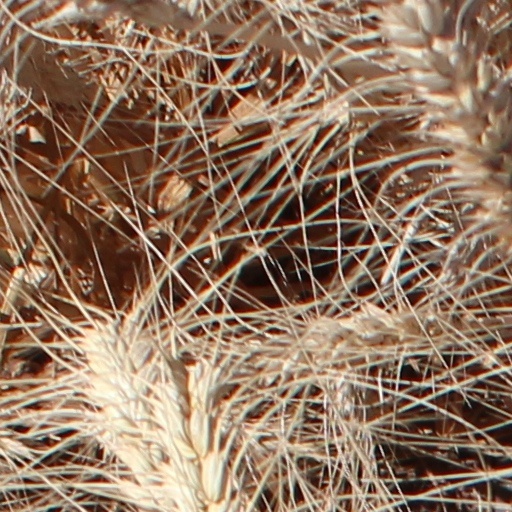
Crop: wheat